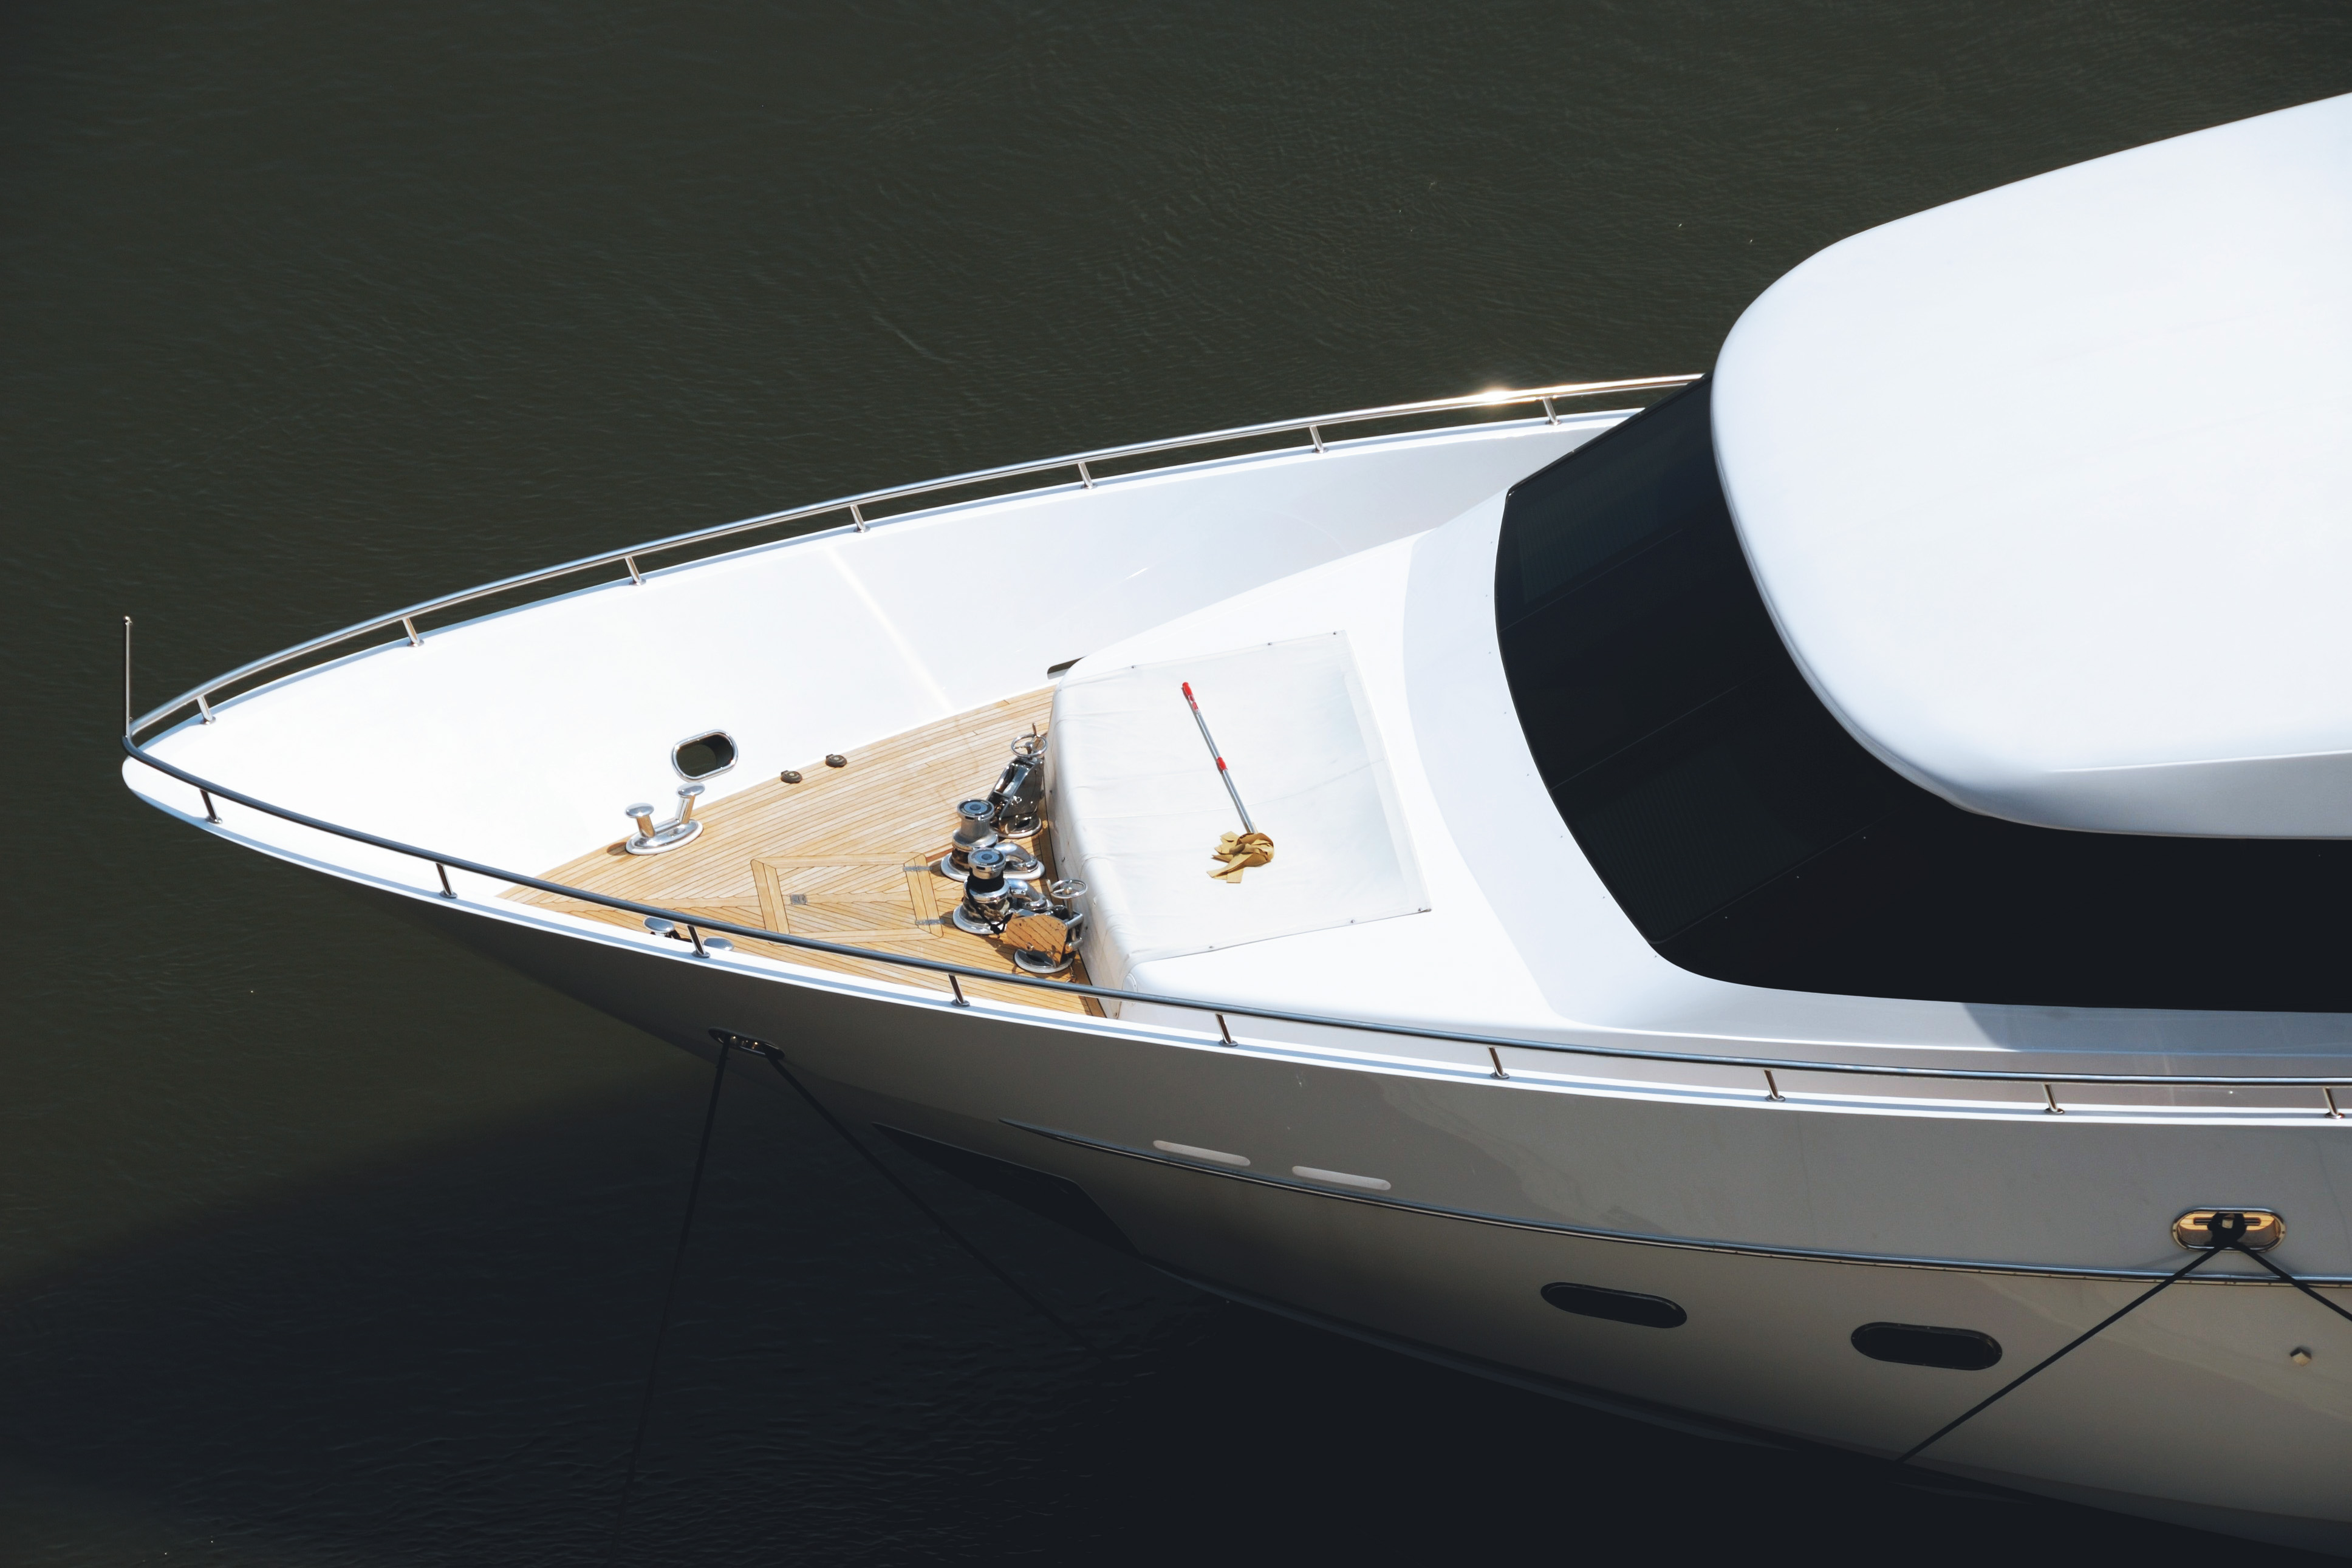
water transportation, yacht, boat, vehicle, luxury yacht, skiff, boating, naval architecture, watercraft, speedboat